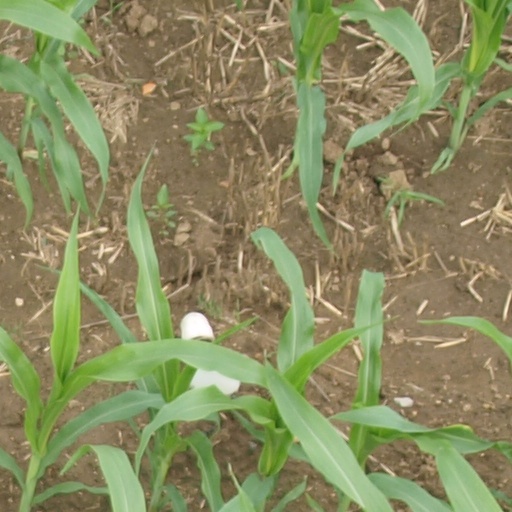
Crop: maize; corn